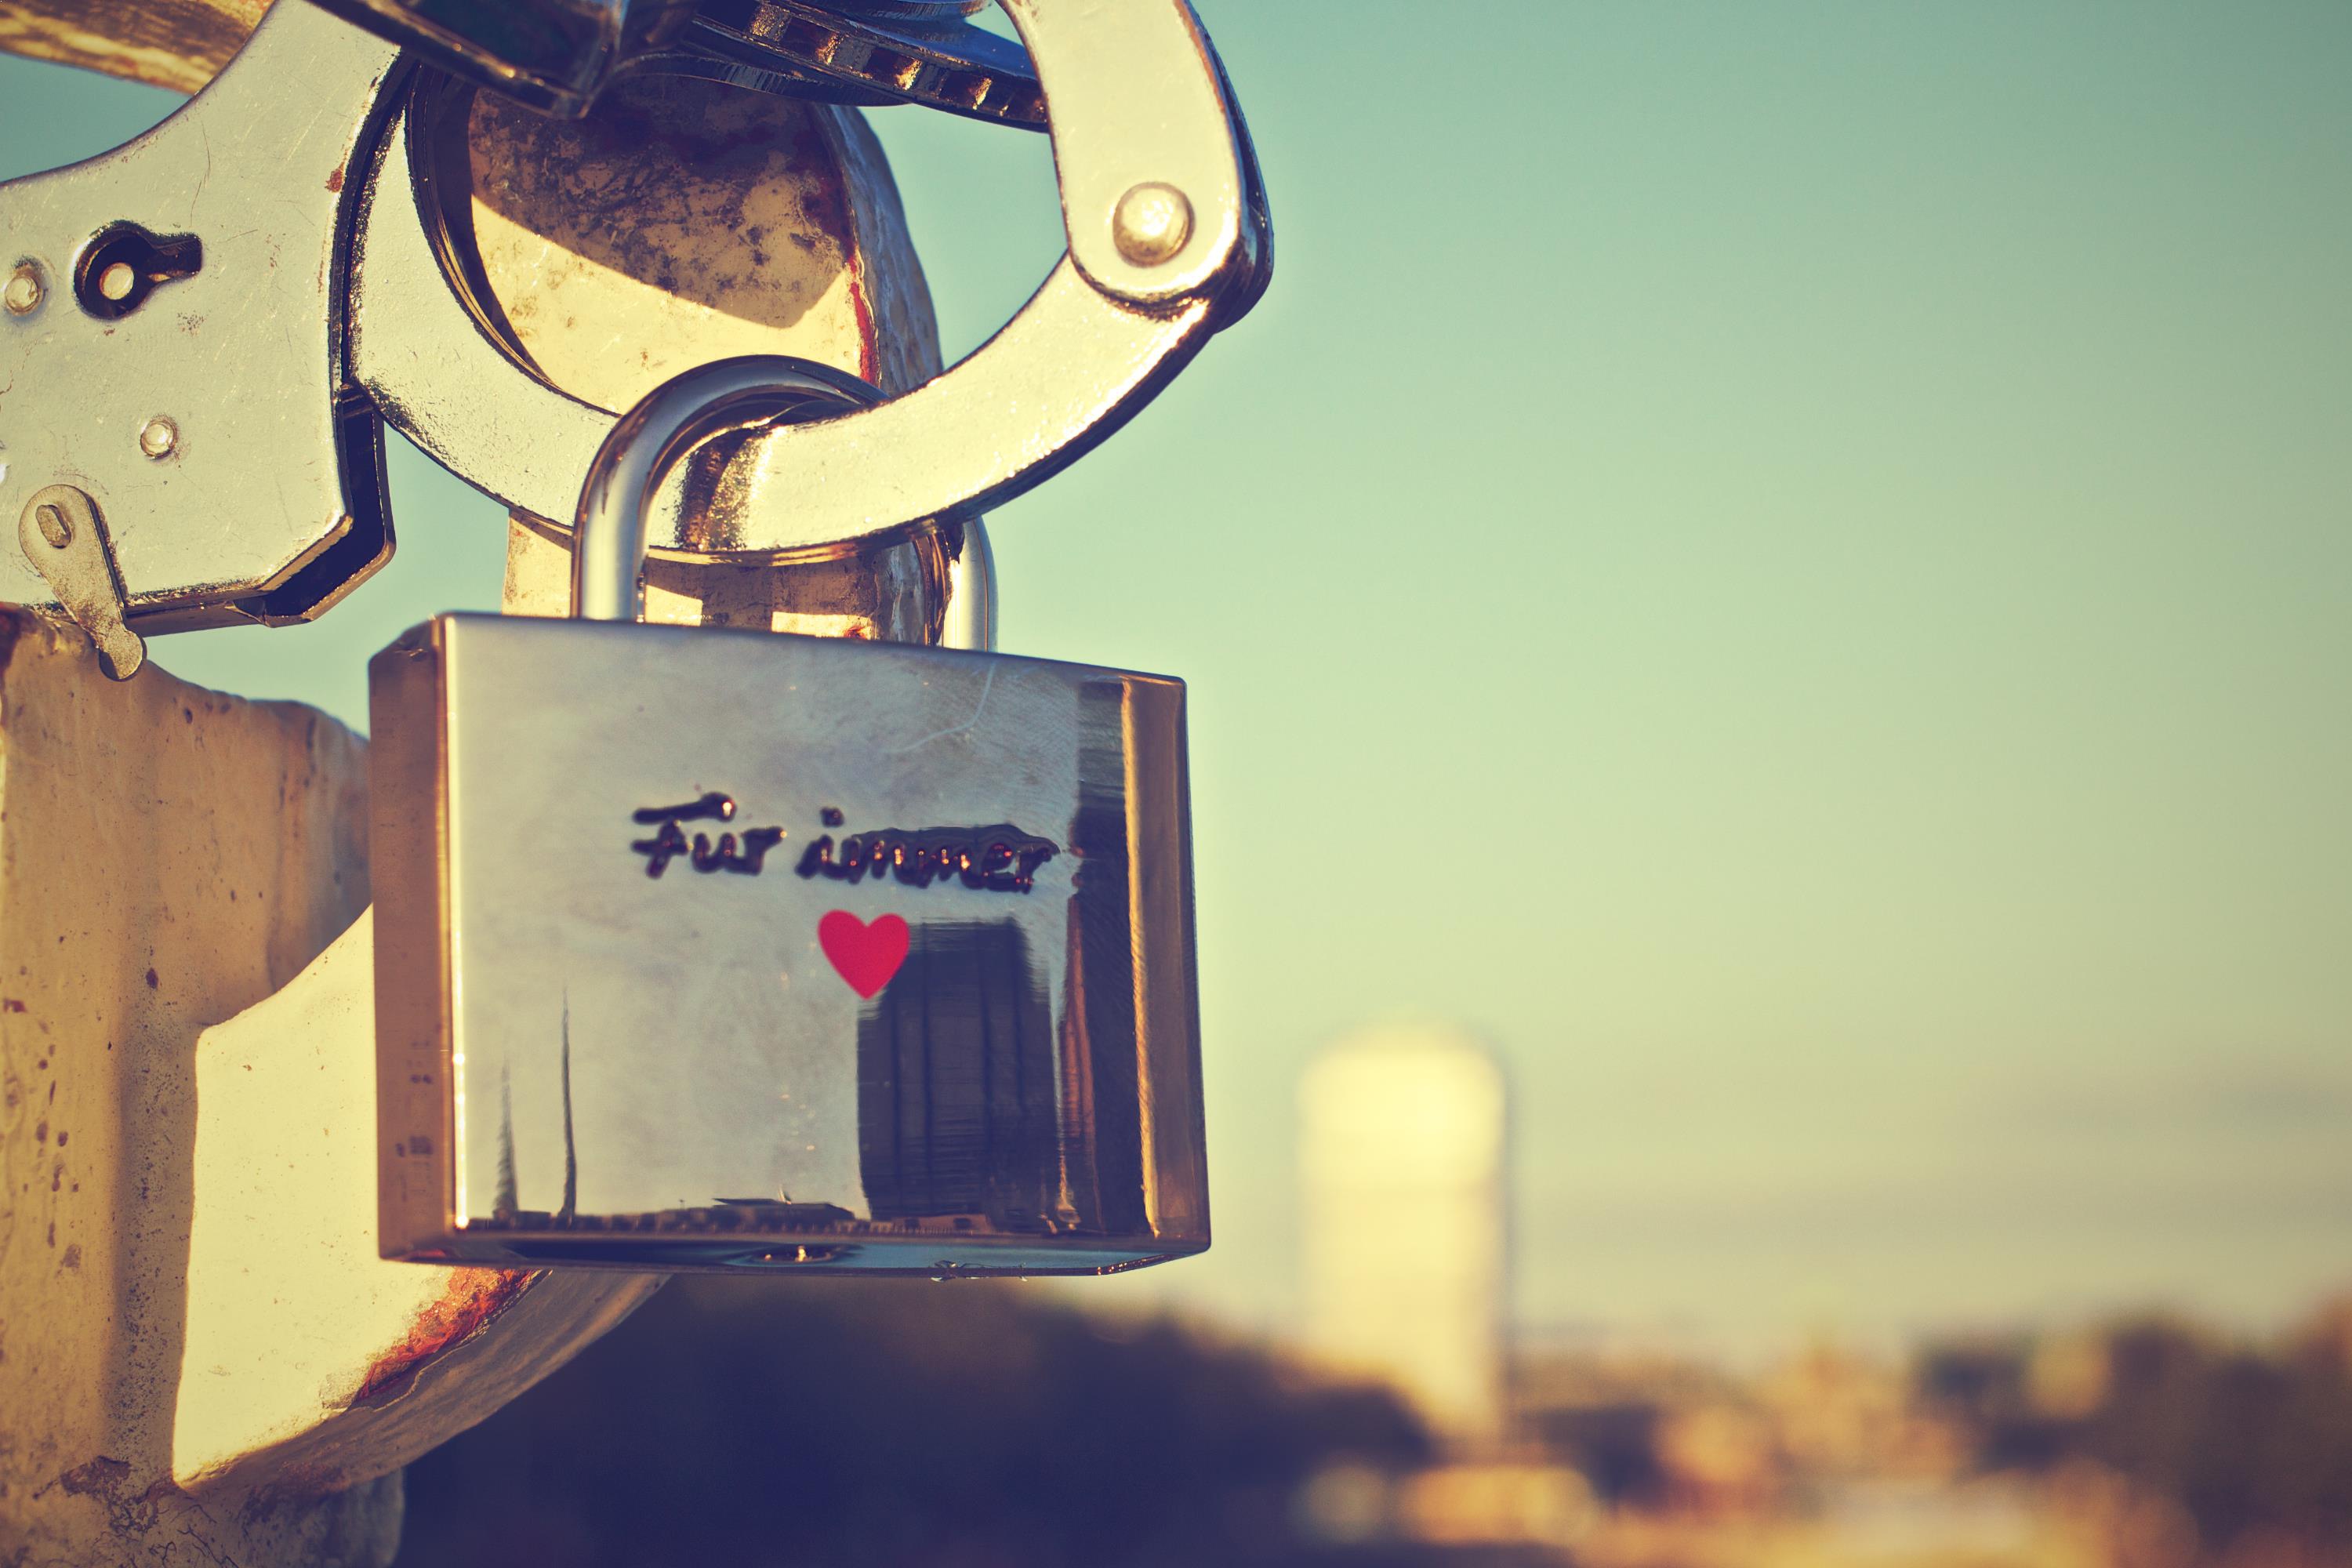
tree, signage, photography, visual arts, padlock, illustration